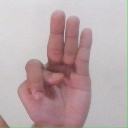
अक्षर: भ